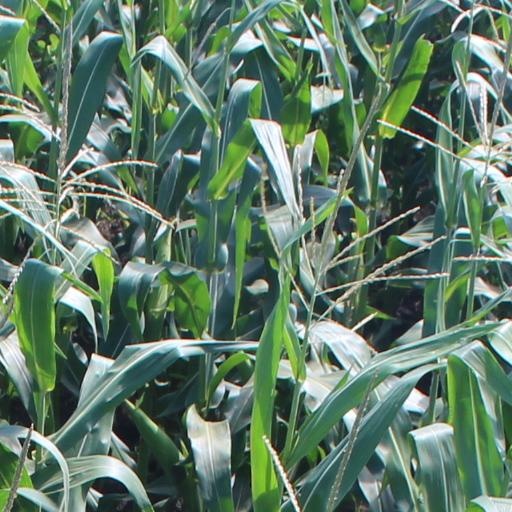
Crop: maize; corn